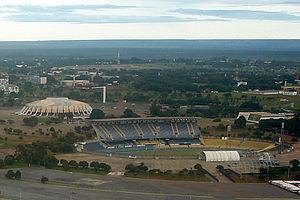
Le stade national de Brasilia Mané Garrincha est un stade situé à Brasilia au Brésil.